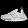
Label: Sneaker